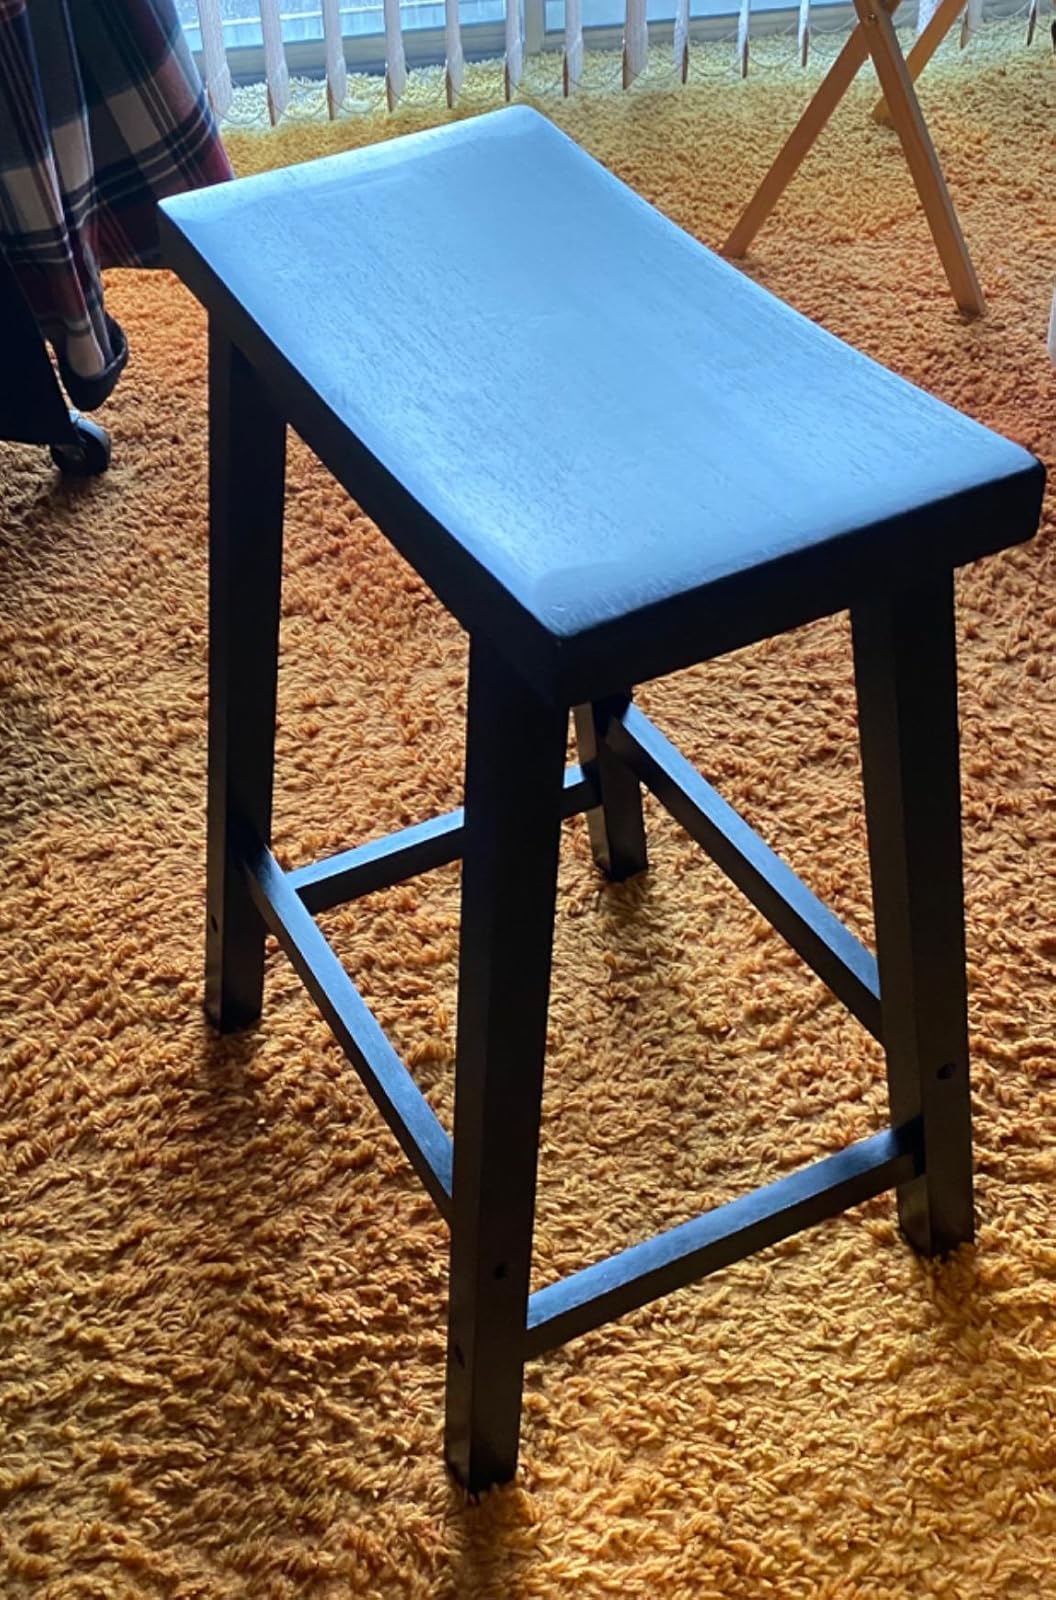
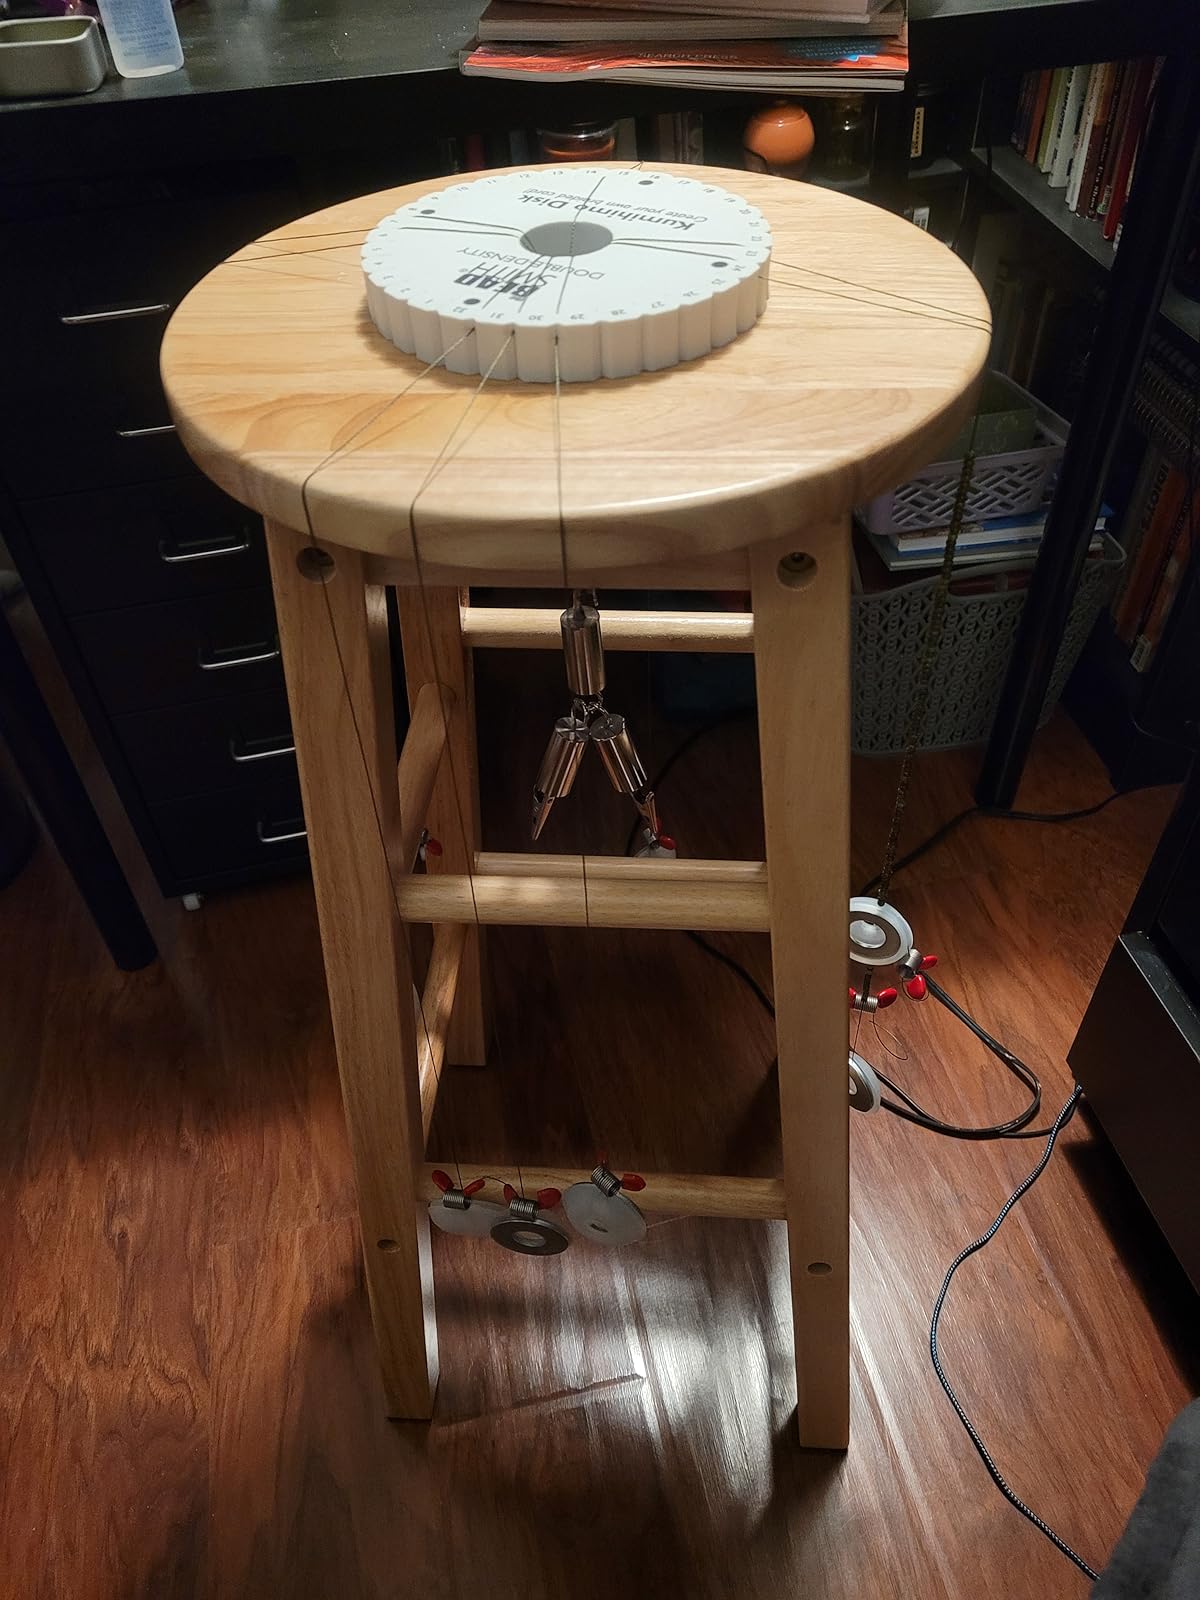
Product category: stool
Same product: no